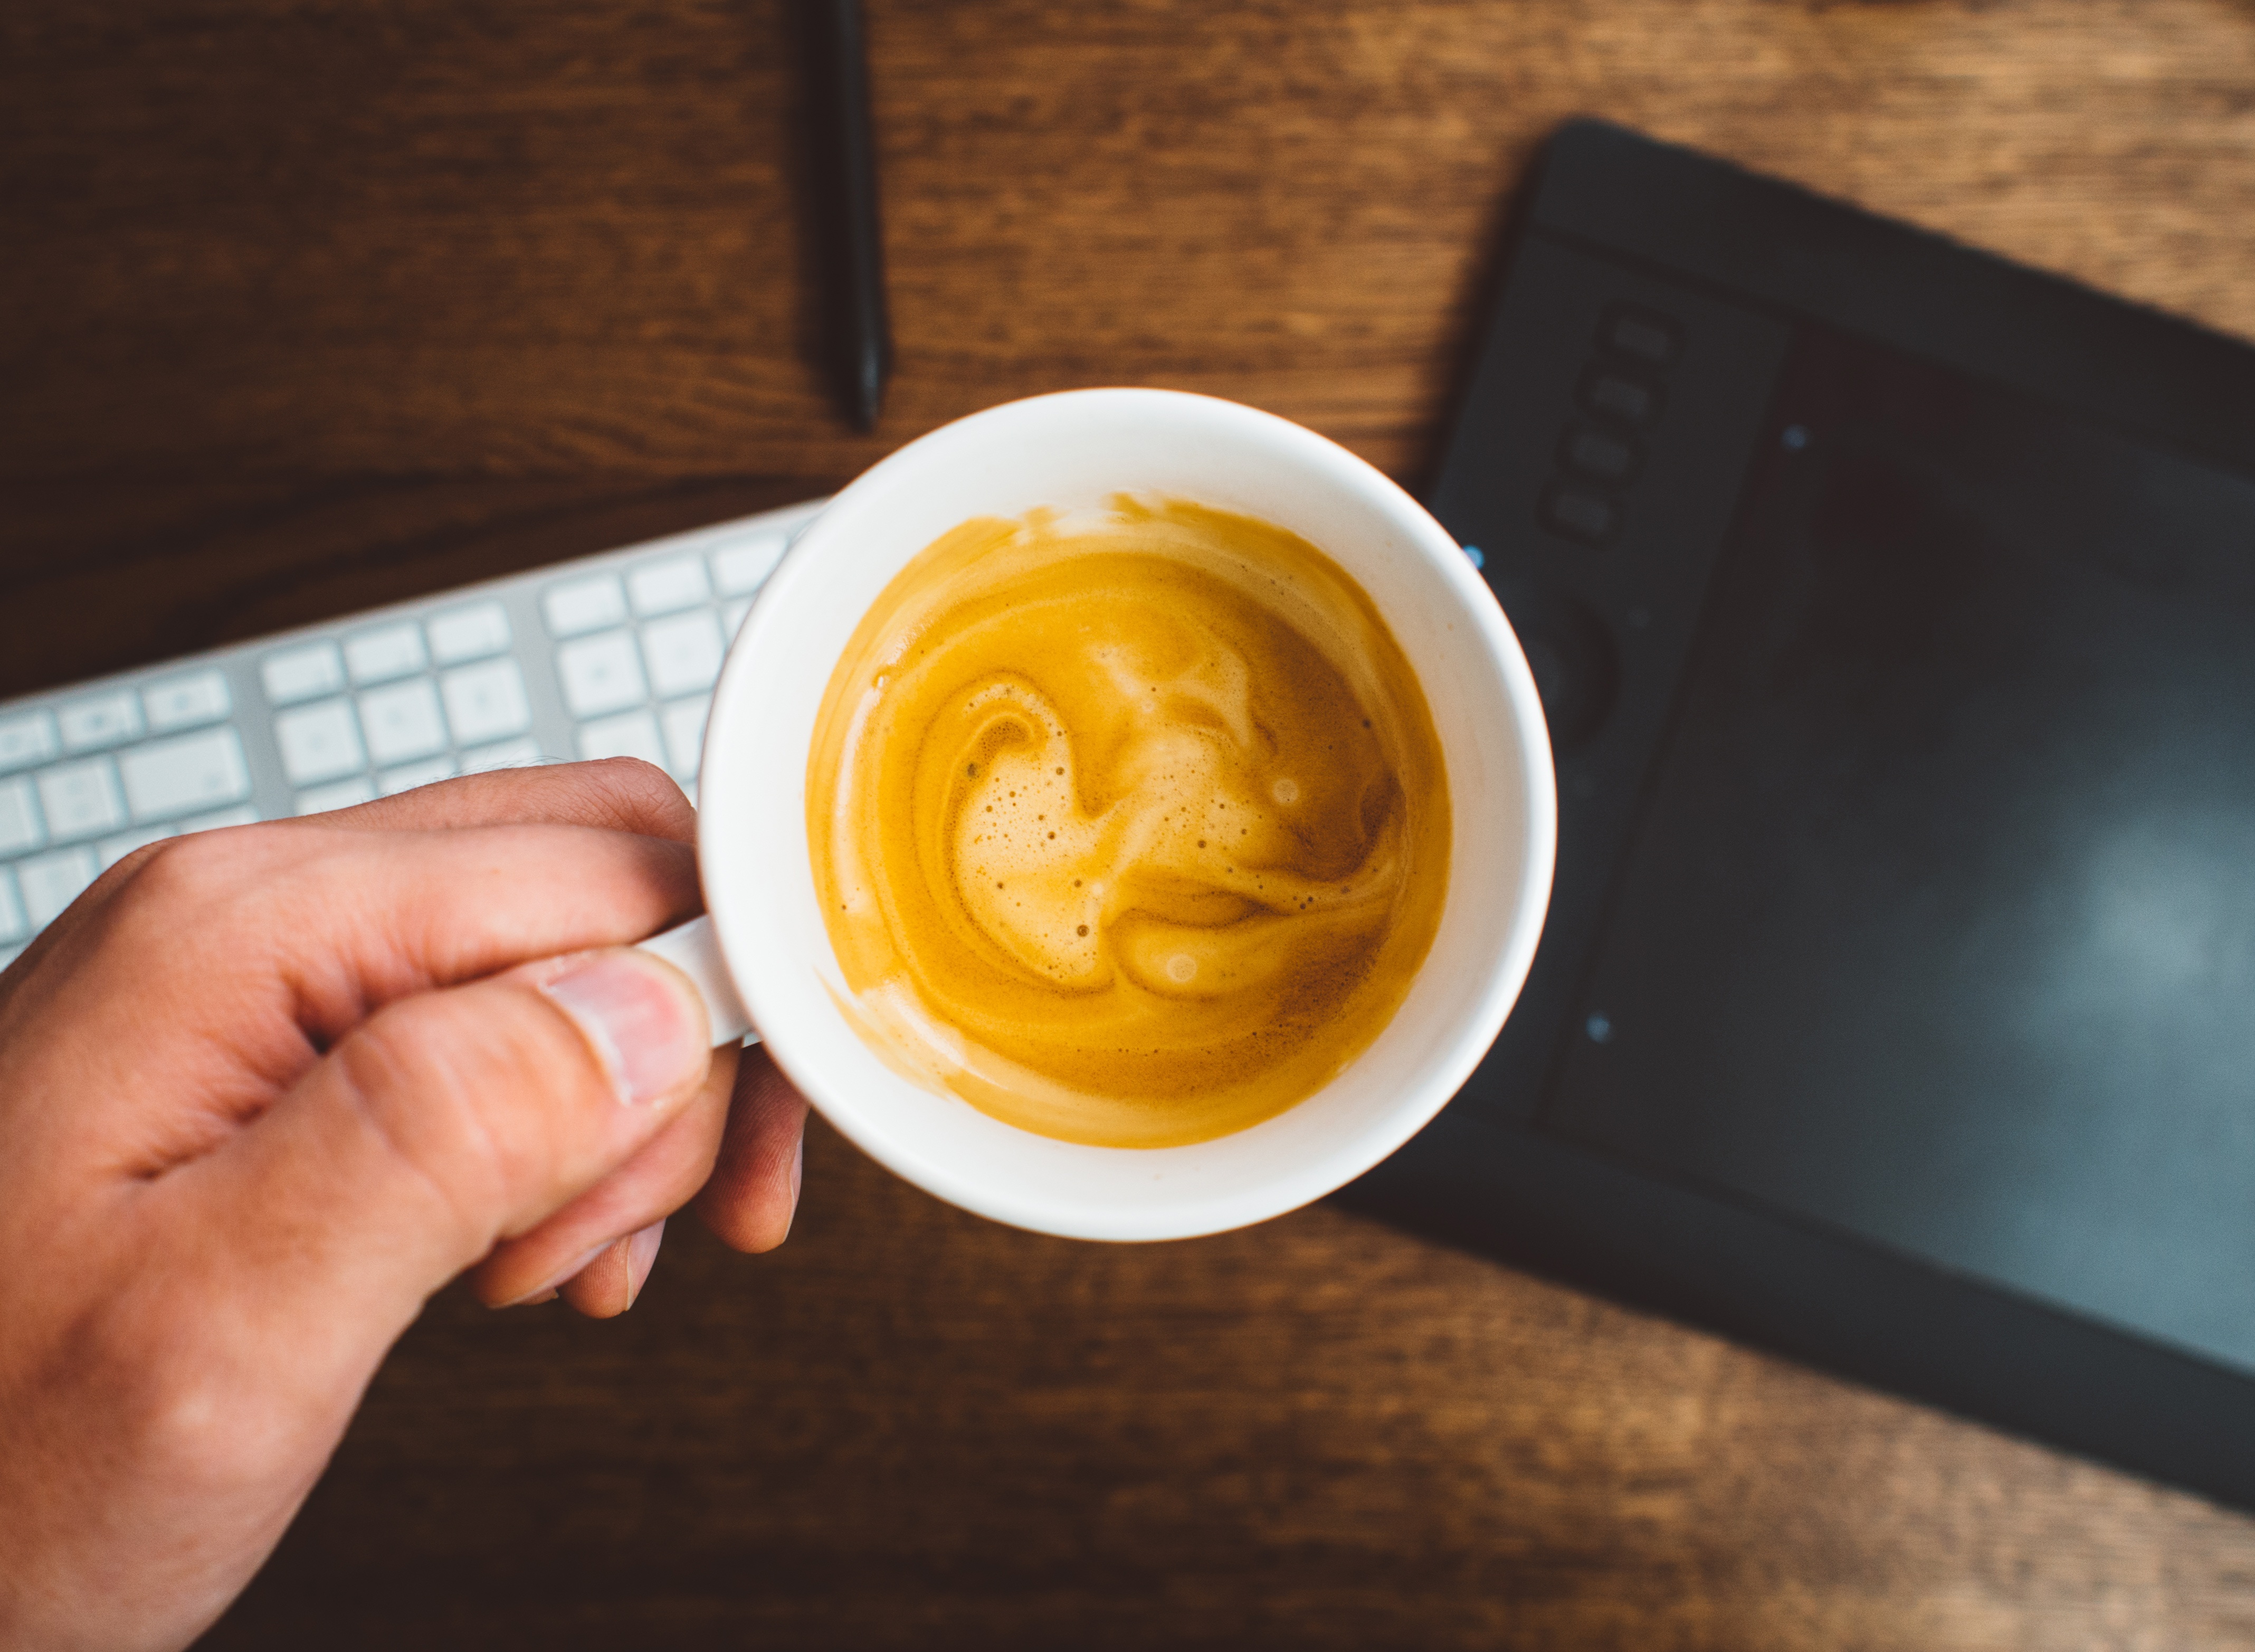
coffee, morning, cup, food, produce, drink, espresso, flavor